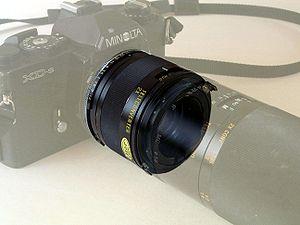
Un objectif photographique est un système optique convergent formé de plusieurs lentilles, et éventuellement de miroirs, donnant des images réelles sur la surface sensible de l'appareil photographique. Un objectif se caractérise en premier lieu par sa distance focale, son ouverture maximale, et le format maximum de la surface sensible avec lequel il est utilisable.